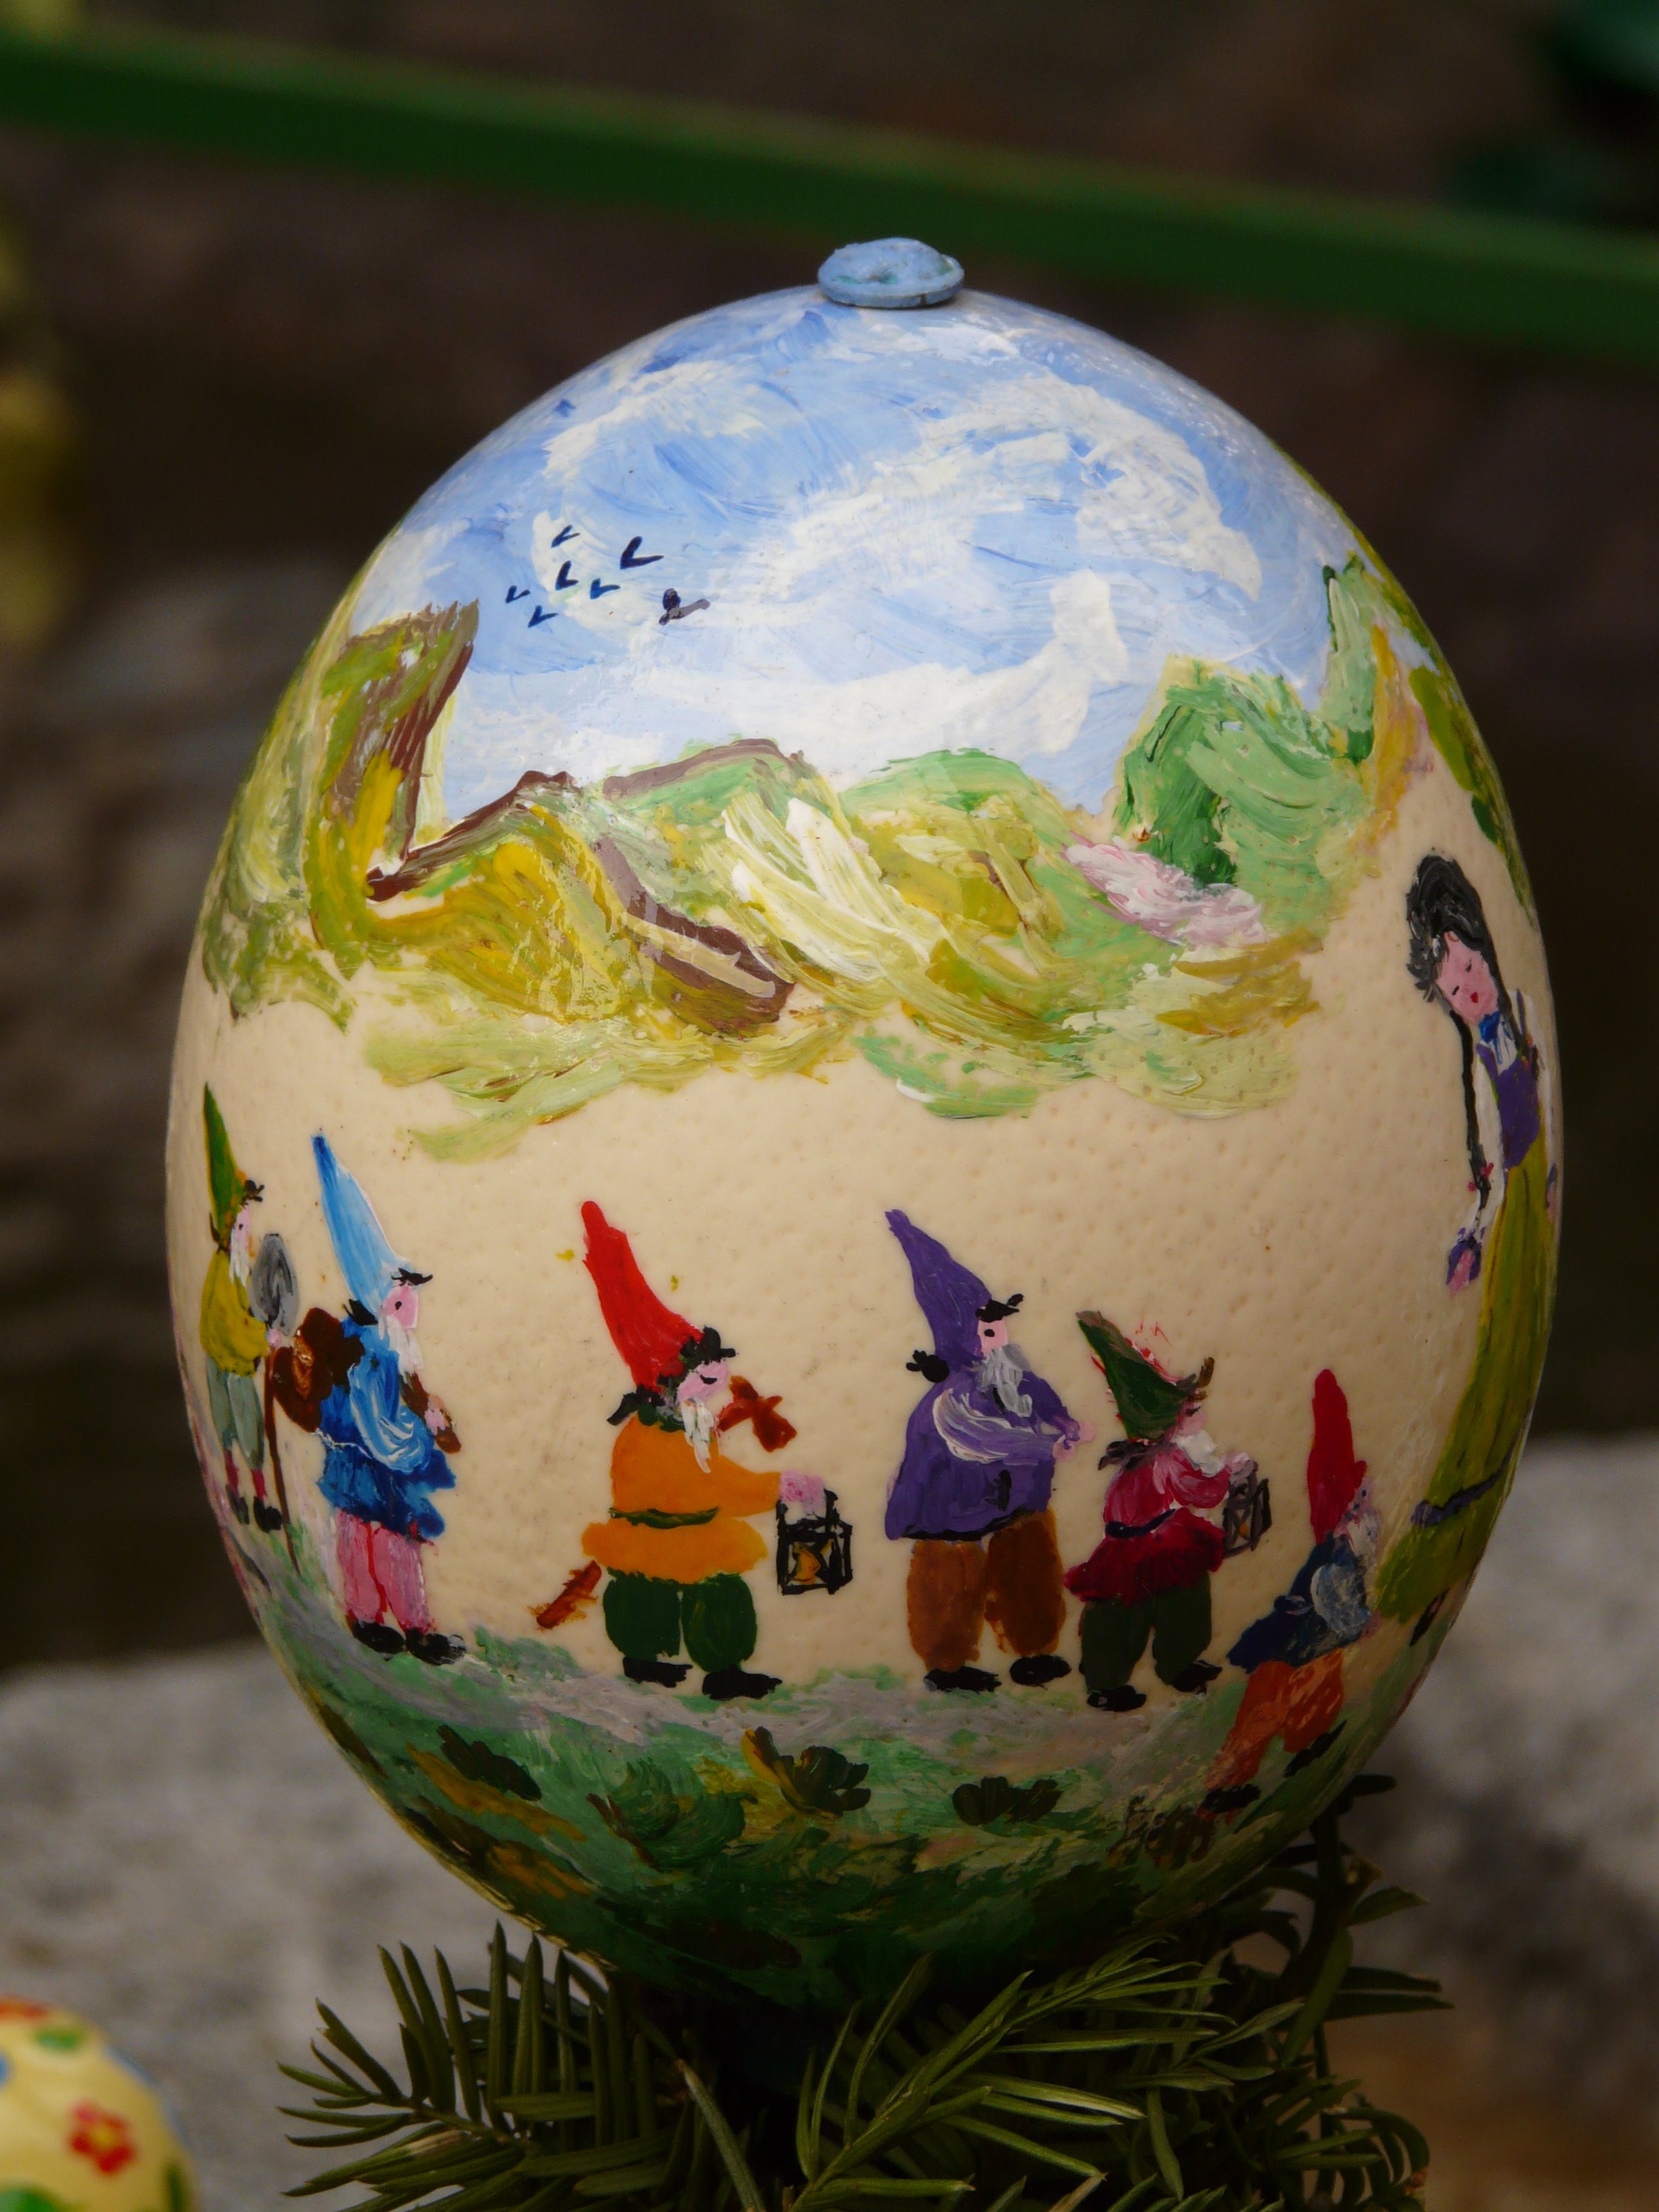
food, green, color, ceramic, paint, colorful, toy, egg, painting, art, earth, ball, sphere, easter, easter eggs, easter egg, easter egg painting, seven dwarfs